Clerestory

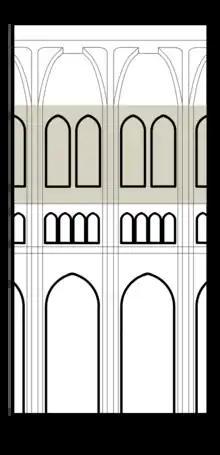
Interior elevation of a Gothic cathedral, with clerestory highlighted

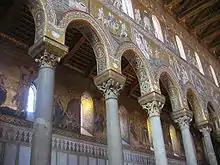
The walls of the clerestory of the basilica-shaped Cathedral of Monreale, Italy, covered with mosaics

A clerestory (also clearstory, clearstorey, or overstorey; from Old French "cler estor") is a high section of wall that contains windows above eye-level. Its purpose is to admit light, fresh air, or both.